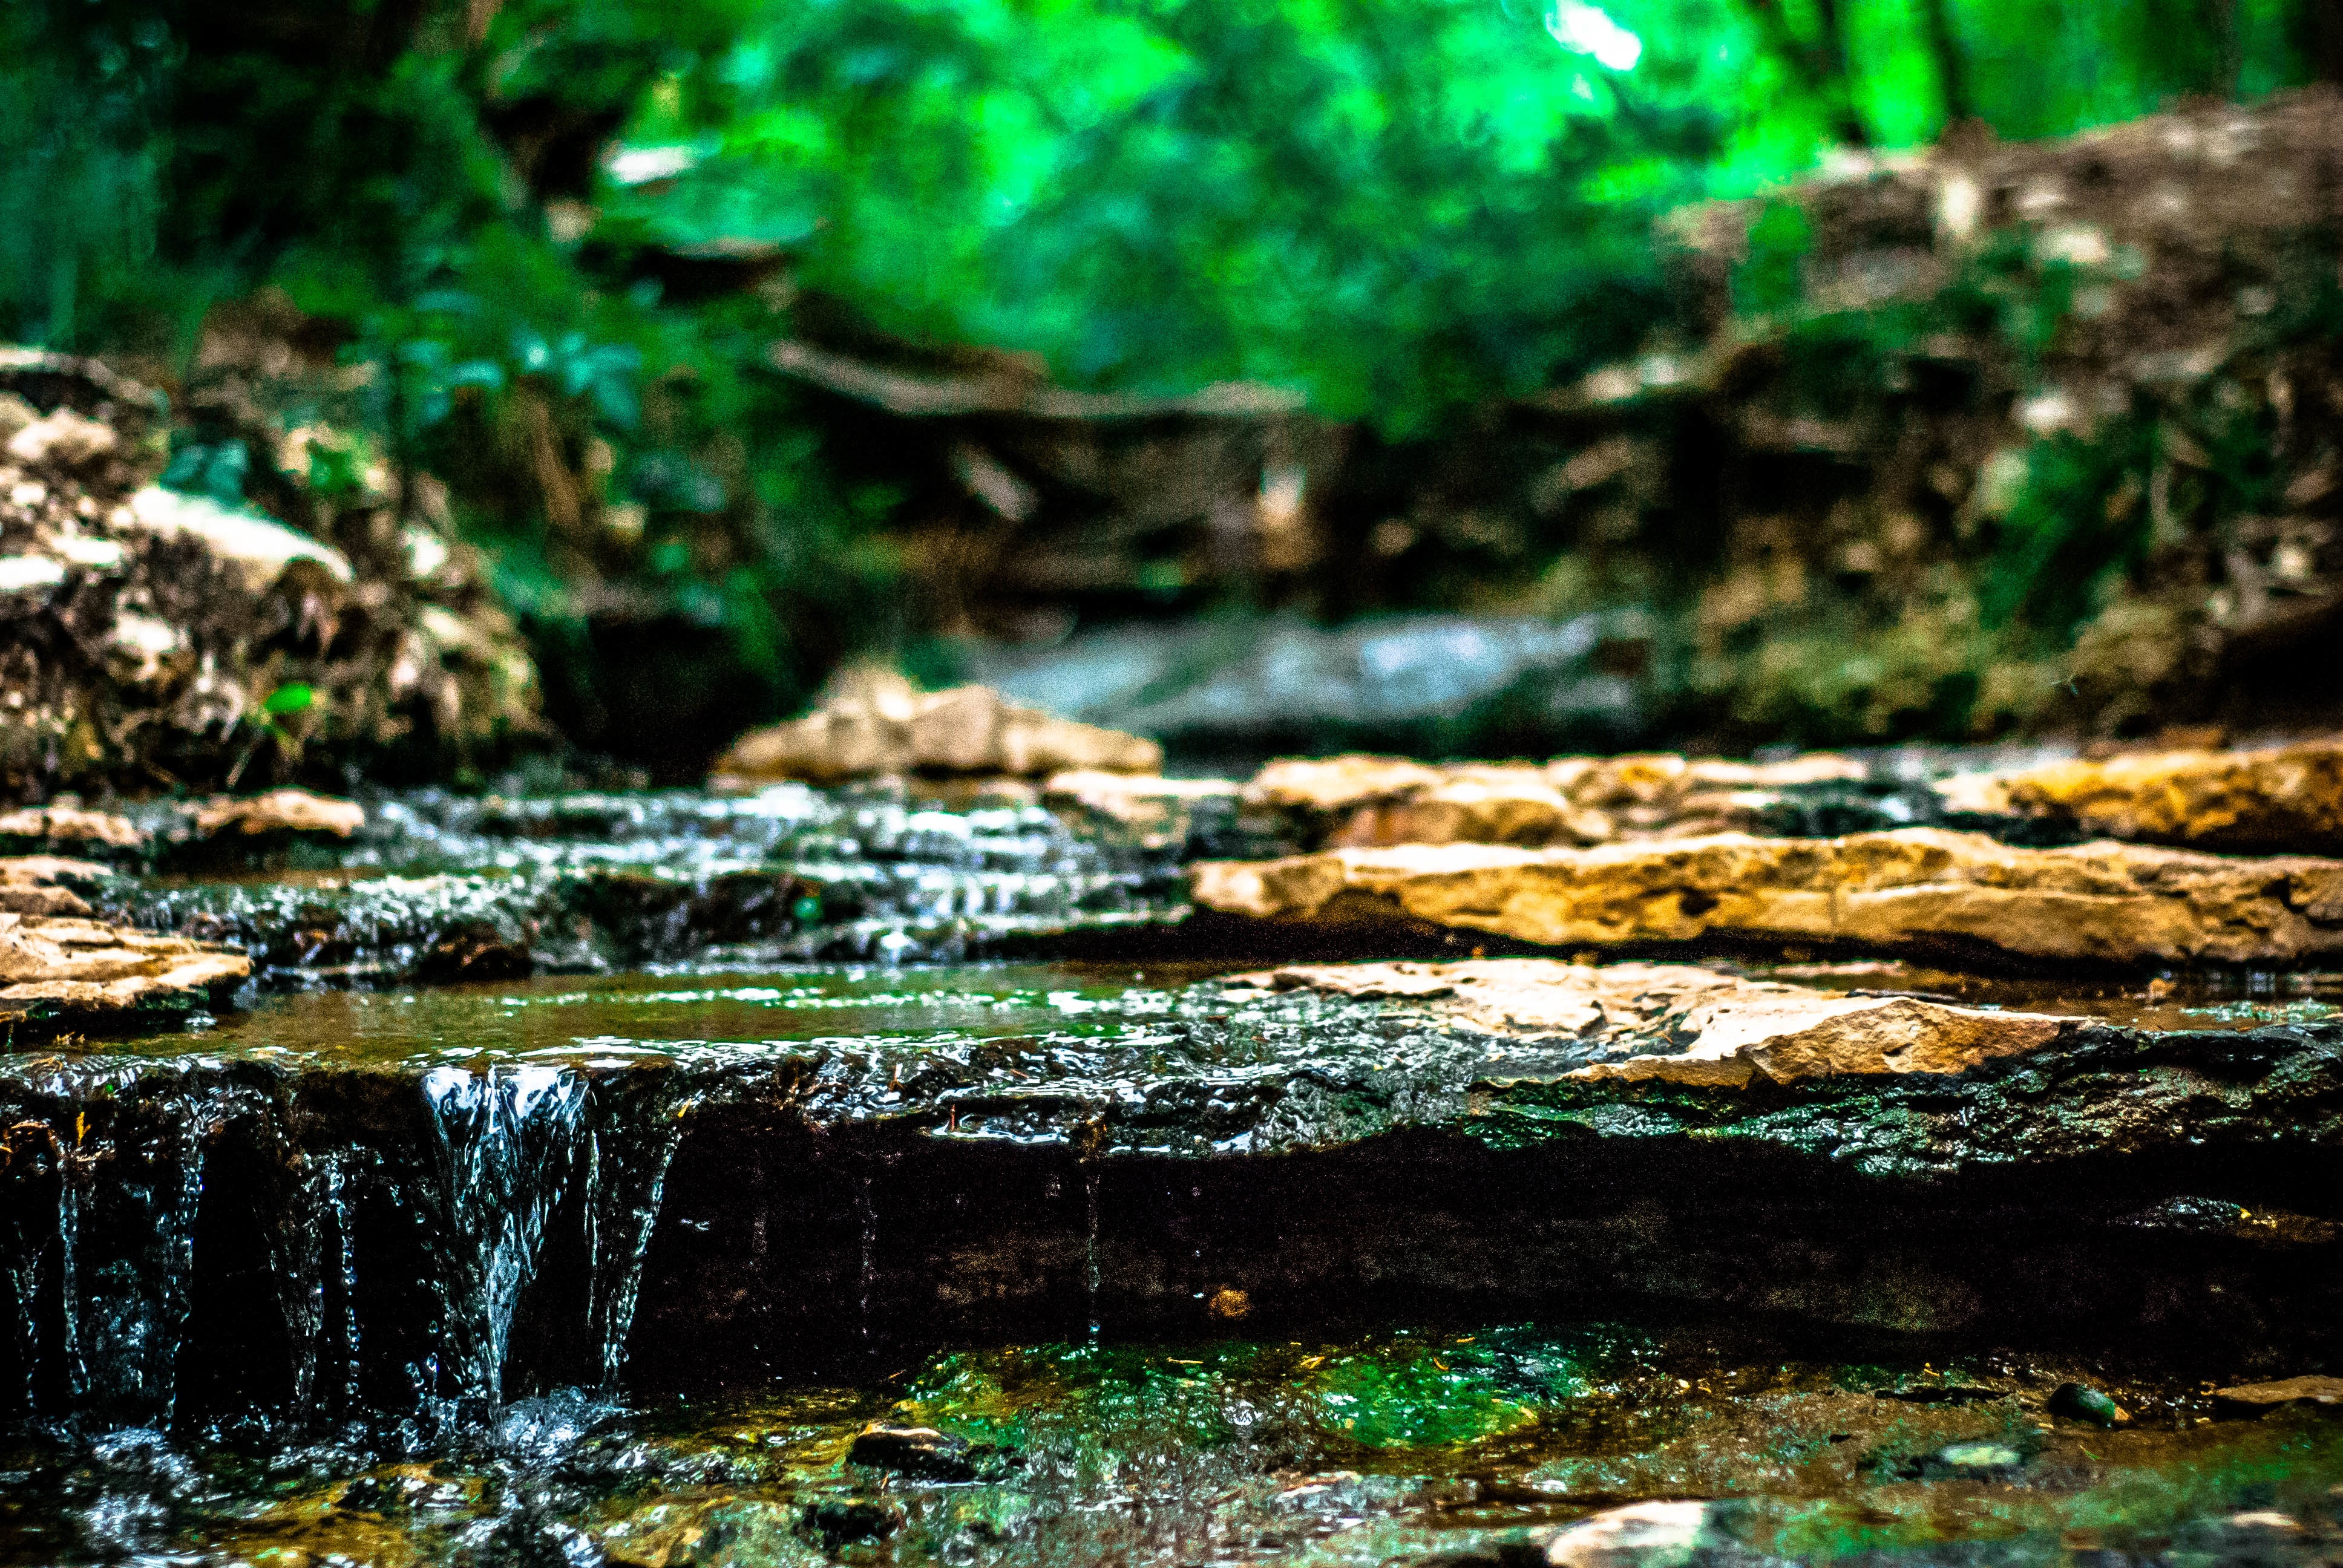
tree, water, nature, forest, rock, wilderness, leaf, river, pond, wildlife, stream, green, reflection, jungle, autumn, body of water, rainforest, woodland, habitat, water feature, natural environment